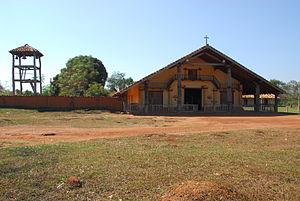
Santa Ana de Velasco est une localité du département de Santa Cruz en Bolivie située dans la province de José Miguel de Velasco. Sa population s'élevait à 483 habitants en 2001.
Ce tableau présente les églises des missions jésuites auprès des Chiquitos